Horror comics

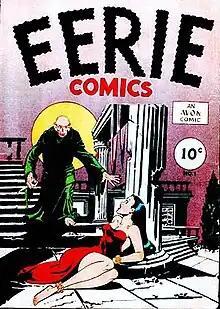
Avon Publications' "Eerie Comics" #1 (January 1947). Cover art by Bob Fujitani.

Issue #7 (December 1940) of publisher Prize Comics' flagship title, "Prize Comics", introduced writer-artist Dick Briefer's eight-page feature "New Adventures of Frankenstein", an updated version of novelist Mary Shelley's much-adapted Frankenstein monster. Called "America's first ongoing comic book series to fall squarely within the horror genre" by historian Don Markstein, and "[t]he first real horror series" by horror-comics historian Lawrence Watt-Evans, the feature ran through "Prize Comics" #52 (April 1945) before becoming a humor series and then being revived in horrific form in the series "Frankenstein" #18-33 (March 1952 - November 1954).